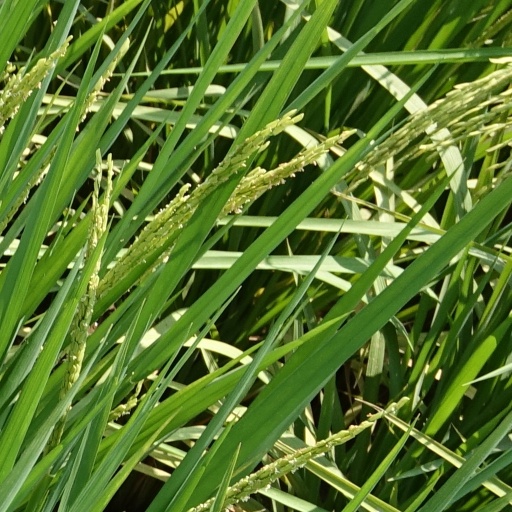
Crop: rice